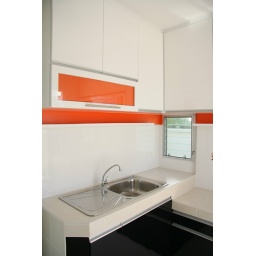
signature design by Anne Vongnimitra design : built-in cabinet, drawers. color : black, white and orange